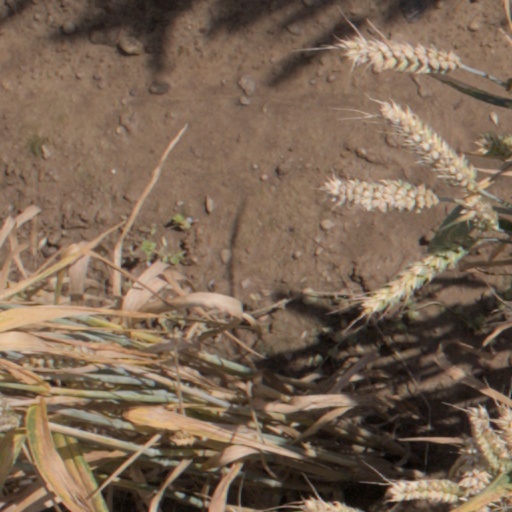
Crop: wheat